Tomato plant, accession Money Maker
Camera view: bottom (45 deg); turntable rotation: 300 degrees
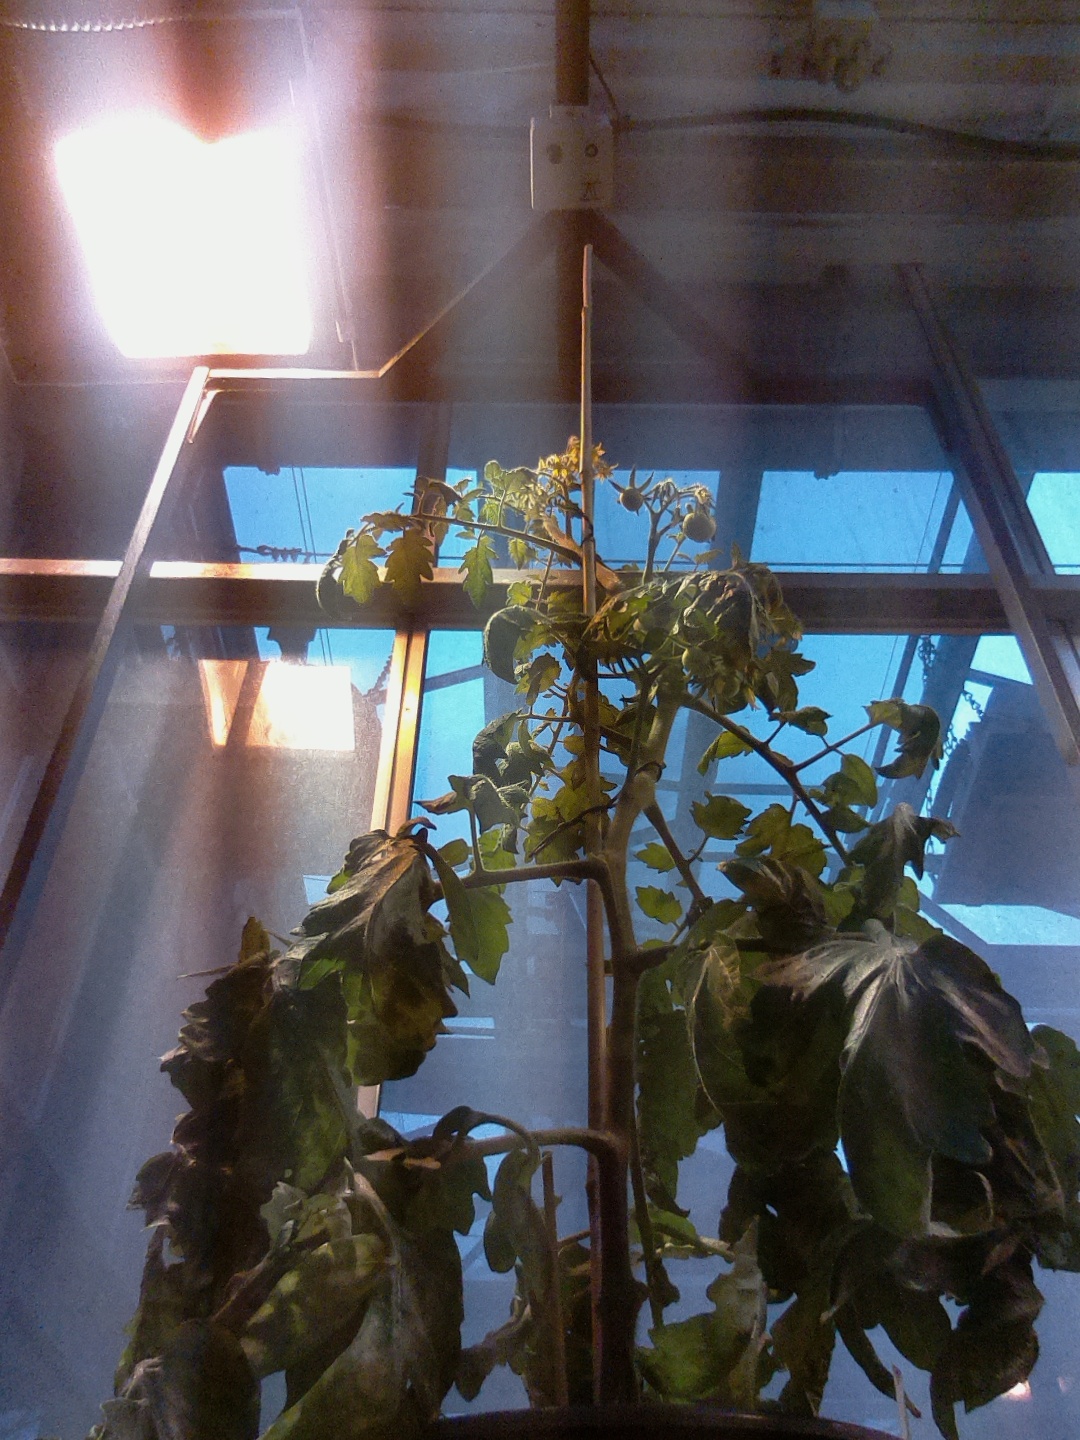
BBCH growth stage 71: 10%-20% of final fruit size